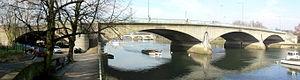
Le Twickenham Bridge traverse la Tamise au sud-ouest de Londres, en Angleterre. Construit en 1933 dans le cadre de la nouvelle artère routière Chertsey, le pont relie le quartier Old Deer Park de Richmond sur la rive sud de la rivière à St. Margarets sur la rive nord, les deux dans le borough londonien de Richmond upon Thames. Twickenham Bridge tire son nom du fait qu'il se trouve sur la route du bourg de Twickenham, qui est à environ 3 km en amont du pont Twickenham, après le Richmond Bridge.